John Jay

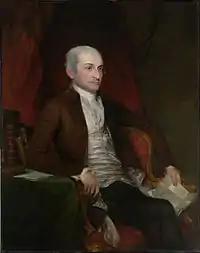
Jay as he appears at the National Portrait Gallery in Washington, D.C.

As an adult, Jay inherited land from his grandparents and built Bedford House, located near Katonah, New York, where he moved in 1801 with his wife Sarah to pursue retirement. This property passed down to their younger son William Jay and his descendants. It was acquired by New York State in 1958 and named "The John Jay Homestead". Today this 62 acre park is preserved as the John Jay Homestead State Historic Site.